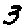
Label: 3